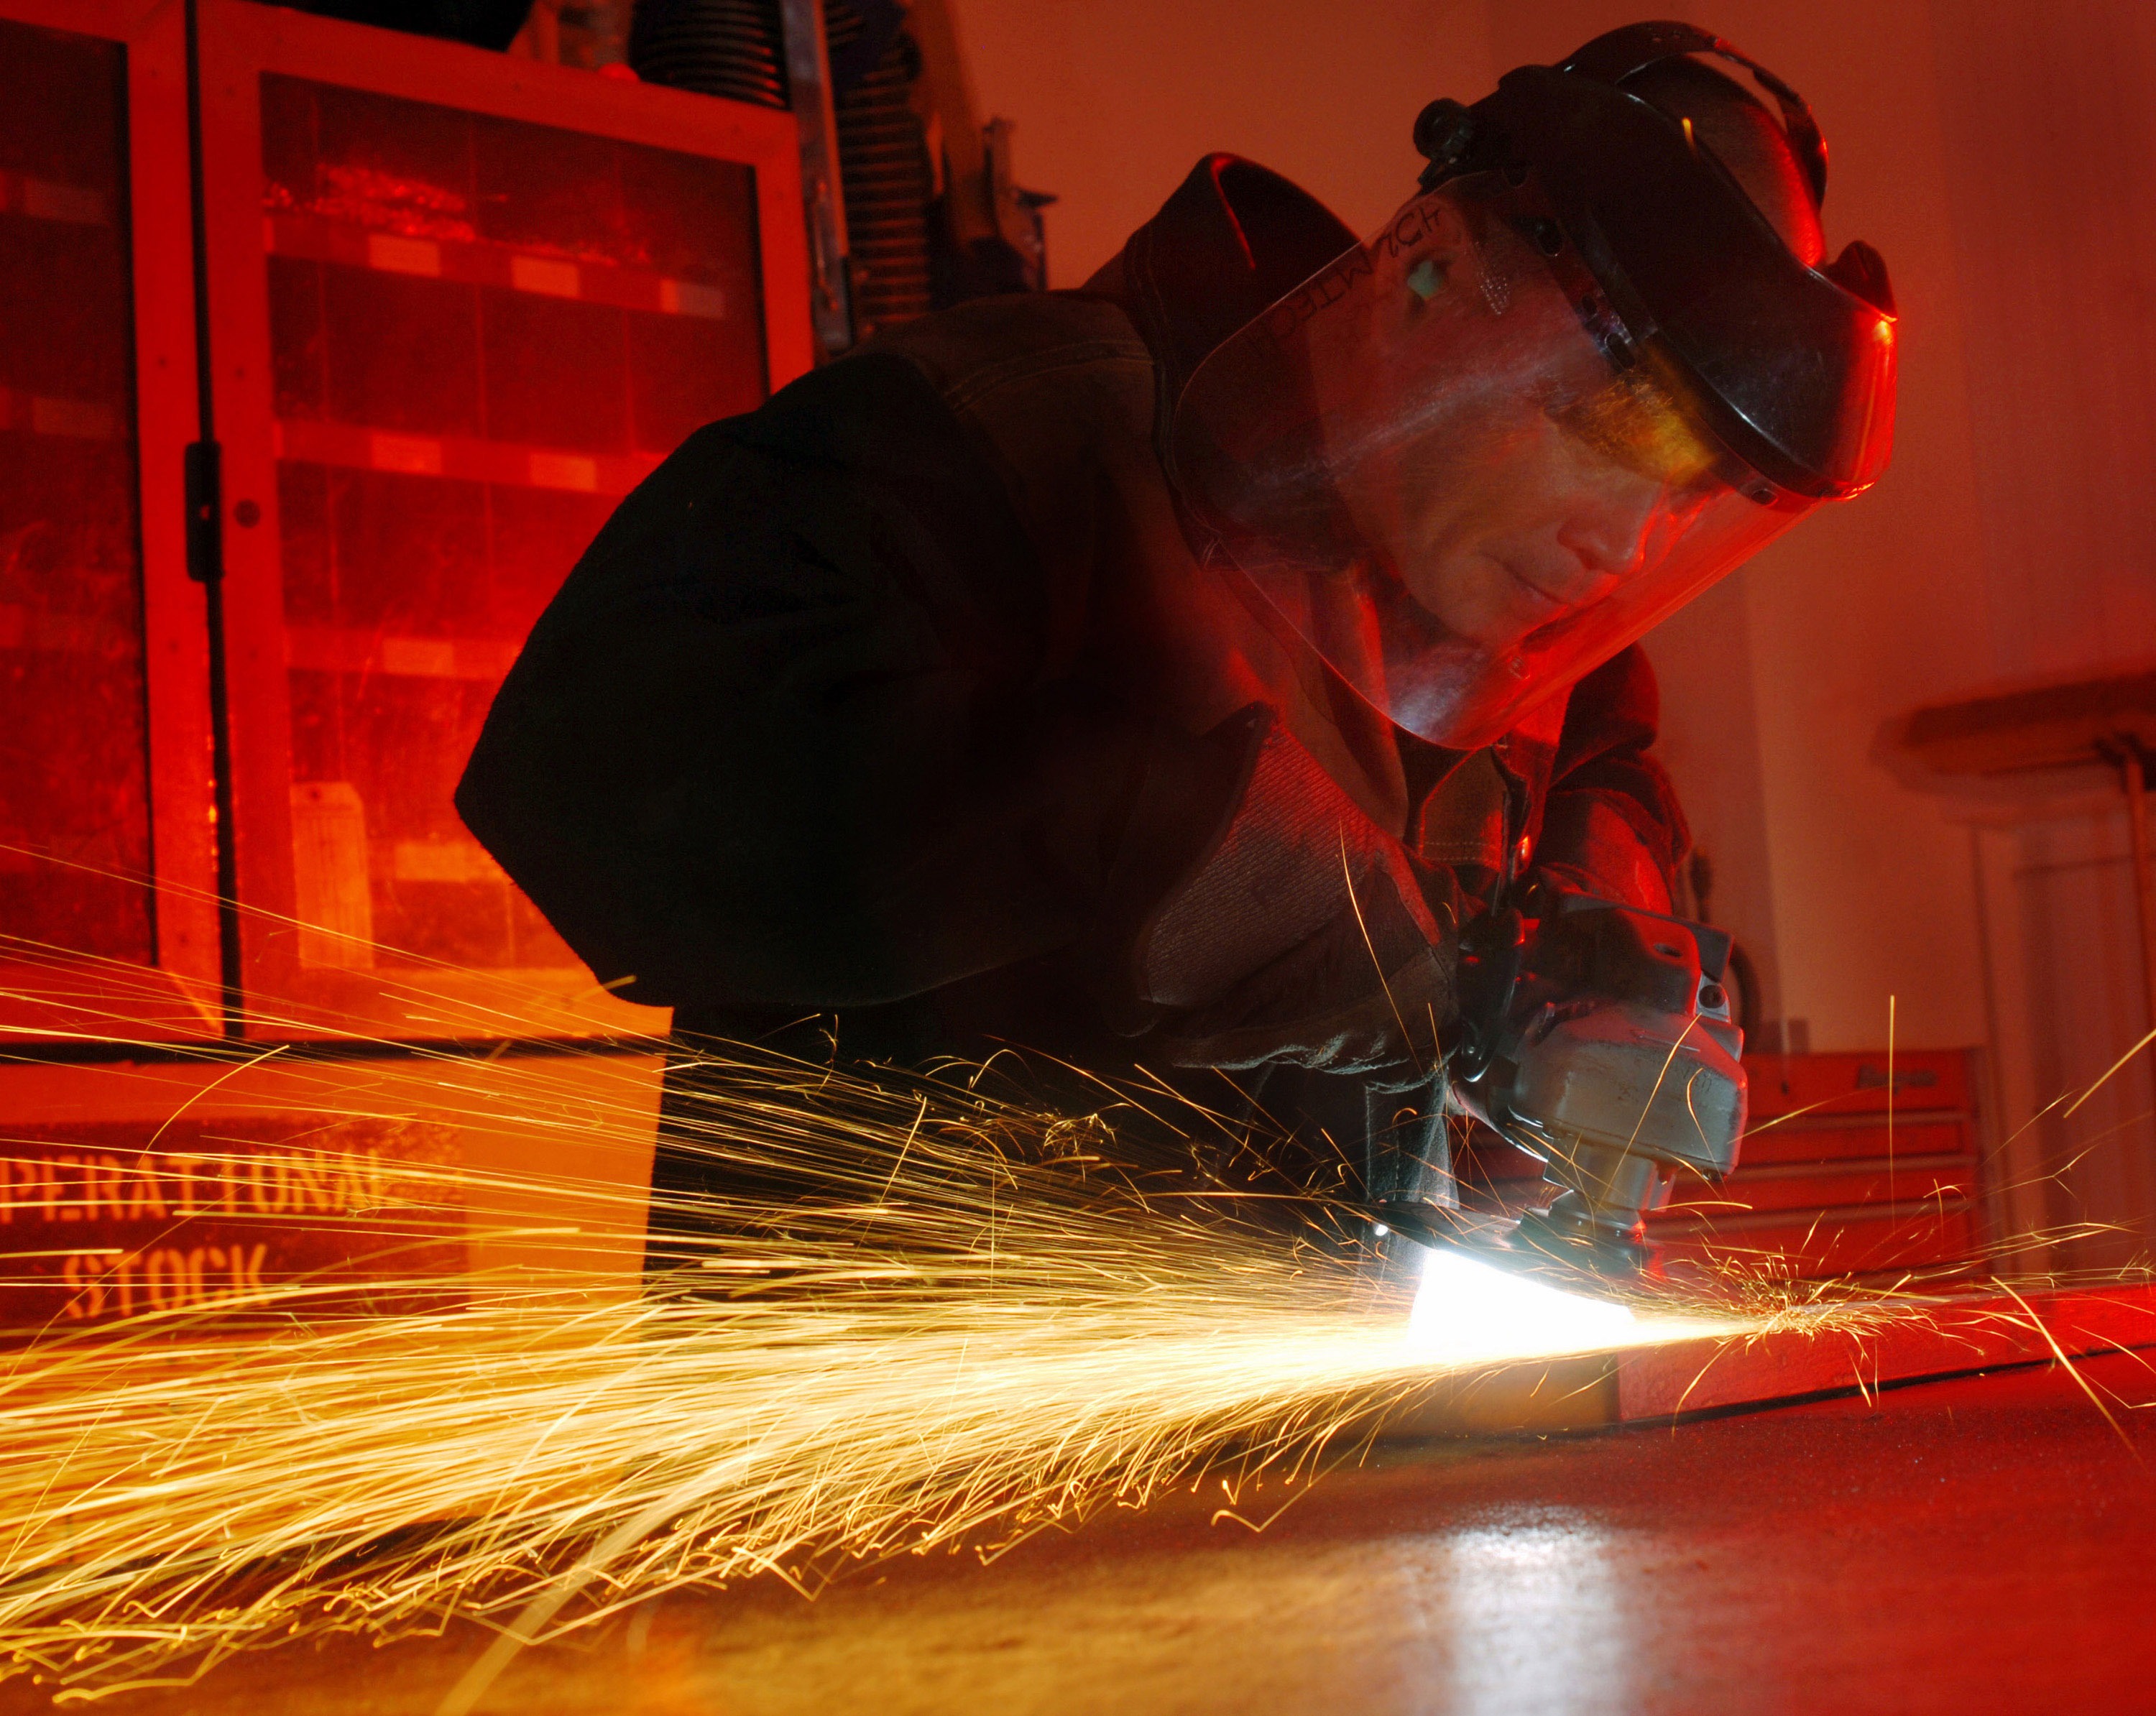
man, working, light, night, tool, red, color, welding, darkness, sparks, labor, dangerous, cutter, metal worker, sanding, sander